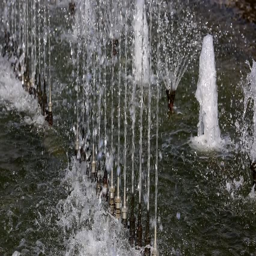
the fountain works in the autumn park